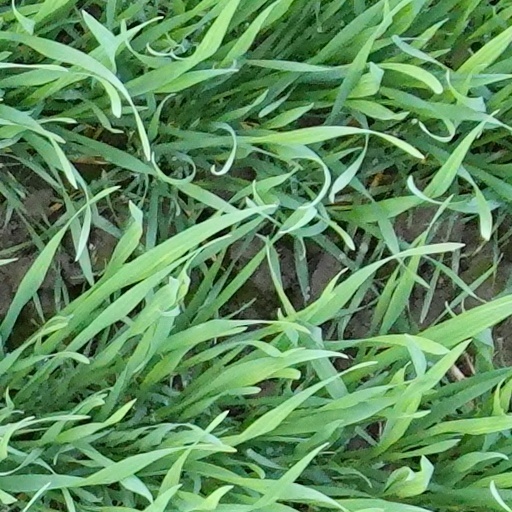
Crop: wheat